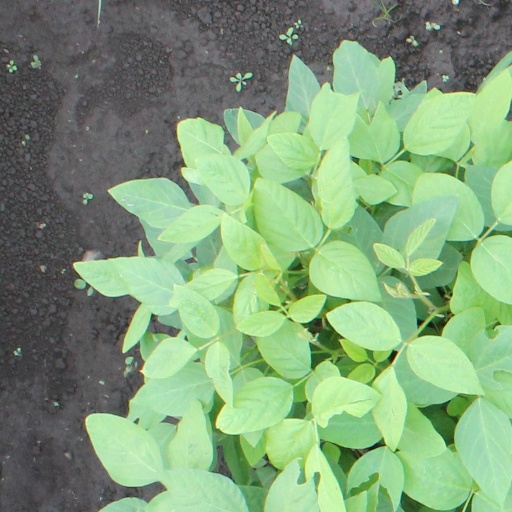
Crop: soybean